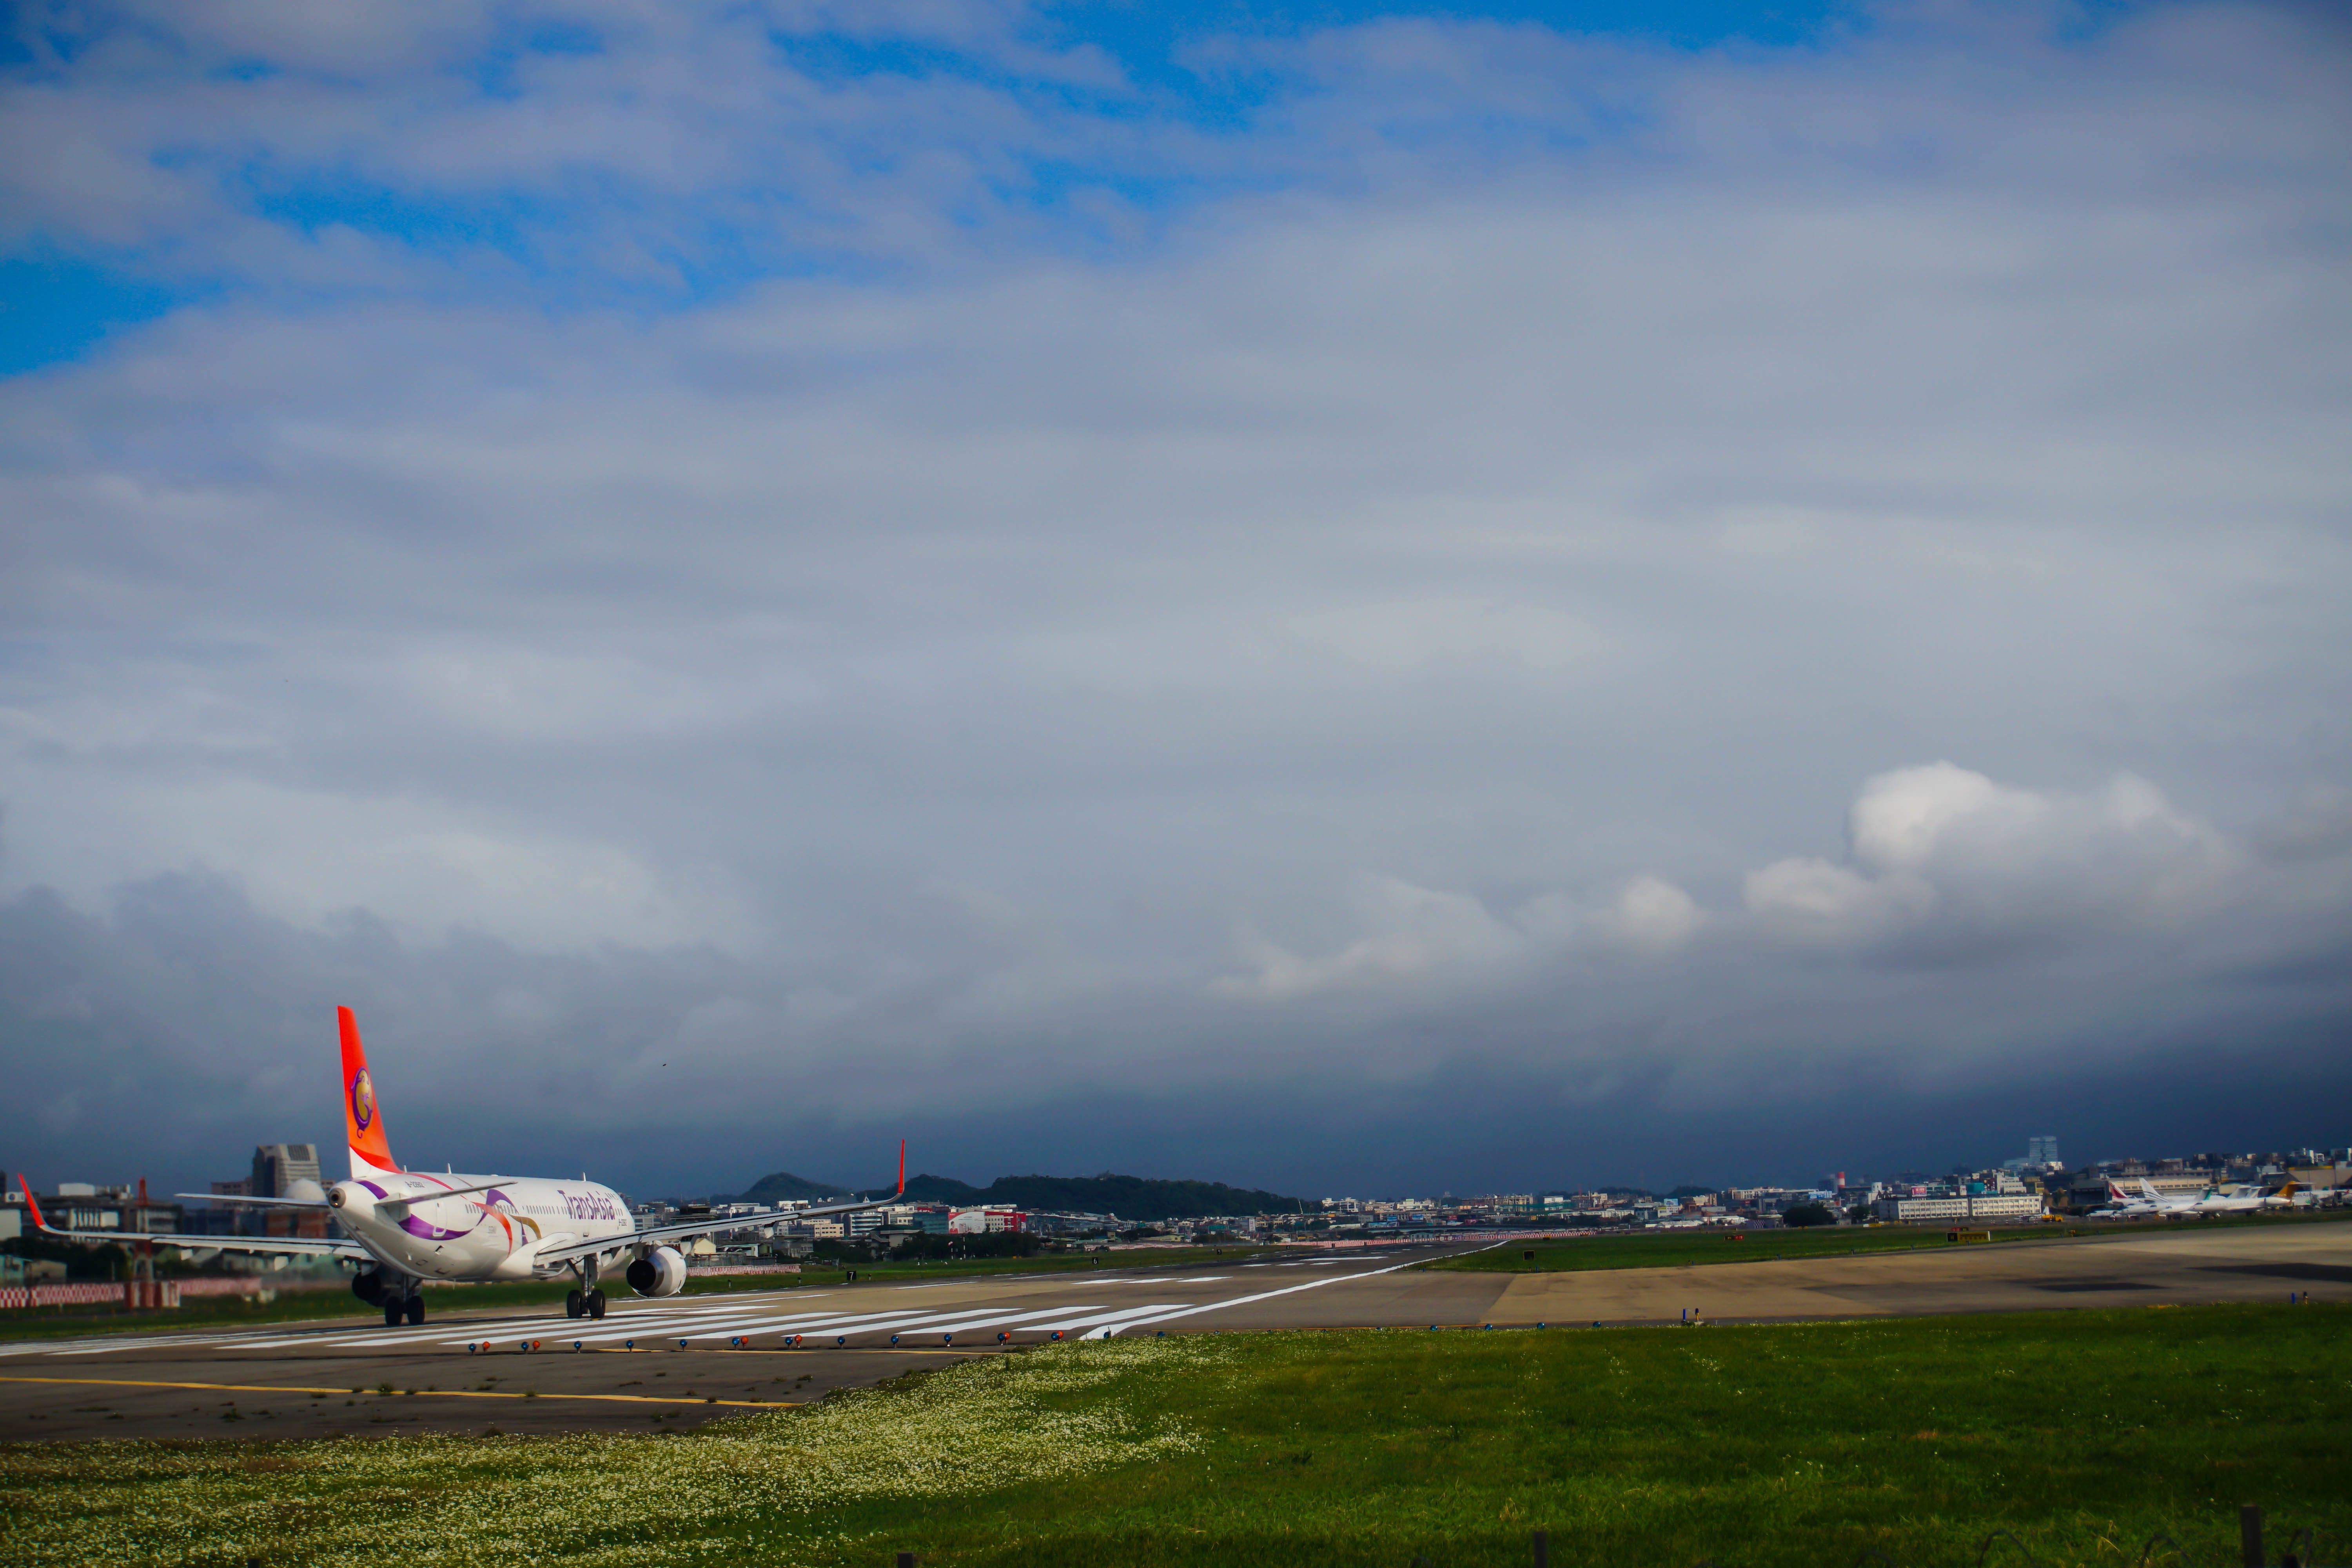
sea, horizon, cloud, sky, wind, airplane, aircraft, dusk, vehicle, flight, airliner, meteorological phenomenon, atmosphere of earth, narrow body aircraft